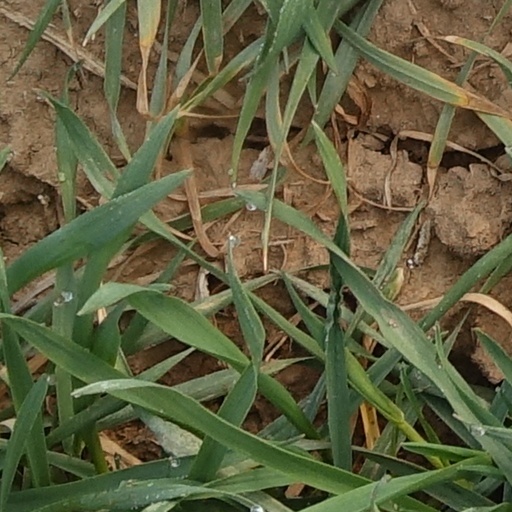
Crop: wheat